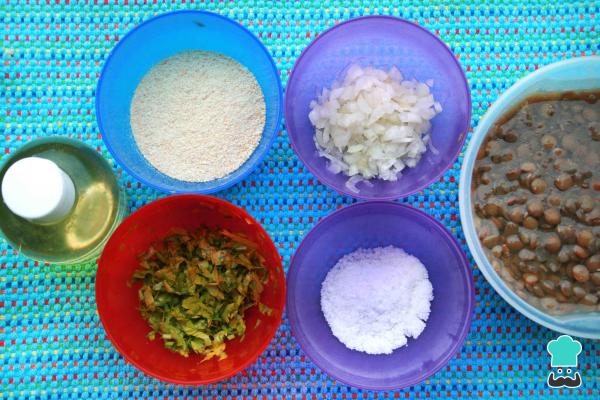
Ordena los ingredientes según sea lo requerido para nuestra preparación de croquetas de lentejas. Escurre las lentejas, separa la parte sólida de la liquida, reserva ambas. El liquido servirá para ayudar a procesar mejor el puré de lentejas, y además puede servir para rectificar la textura del mismo. Pesa y mide los ingredientes, corta la cebolla en cubos, pica finamente el perejil y... ¡al lío!Truco: Es válido utilizar las lentejas sobrantes de otra comida, el resultado es el mismo.